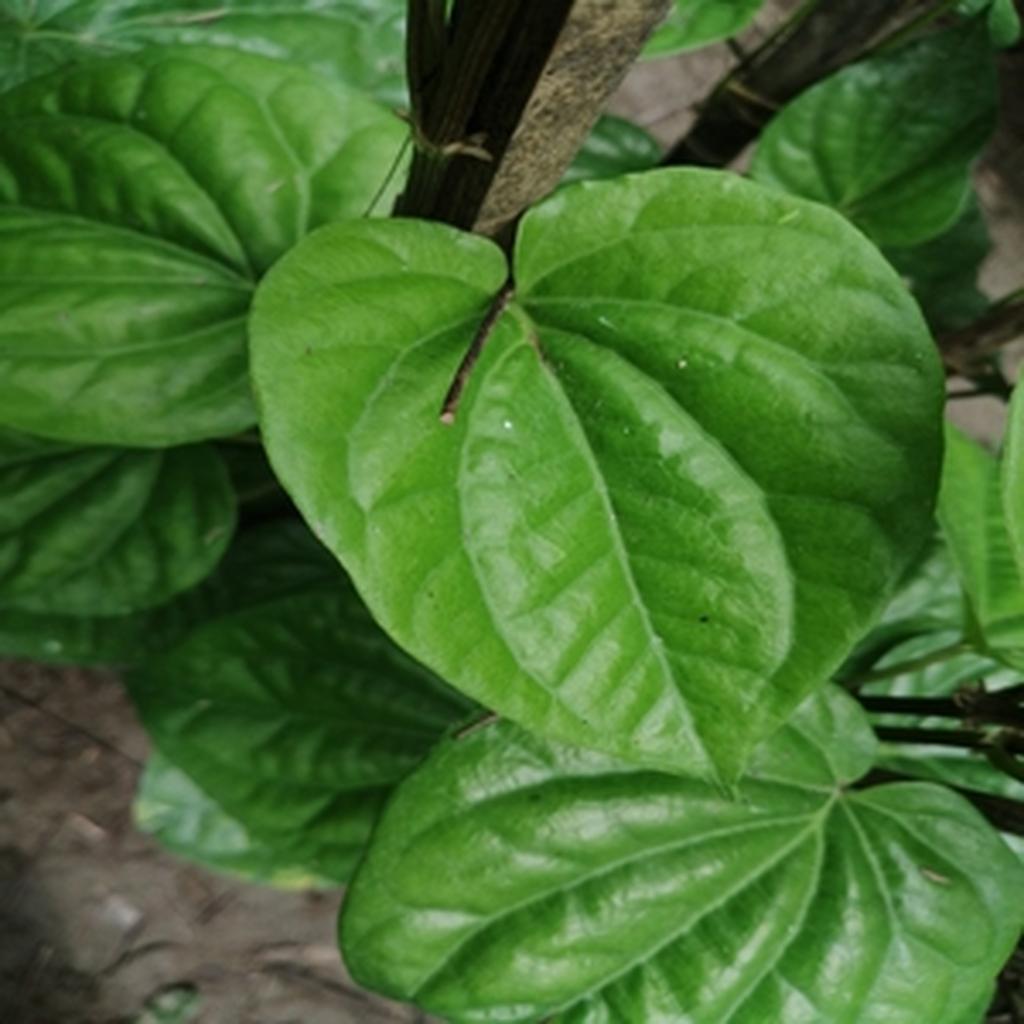
Label: Healthy_Leaf